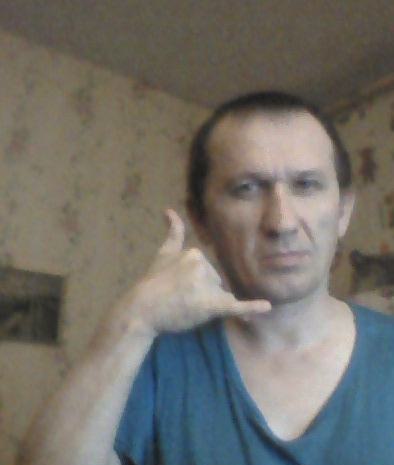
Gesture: call